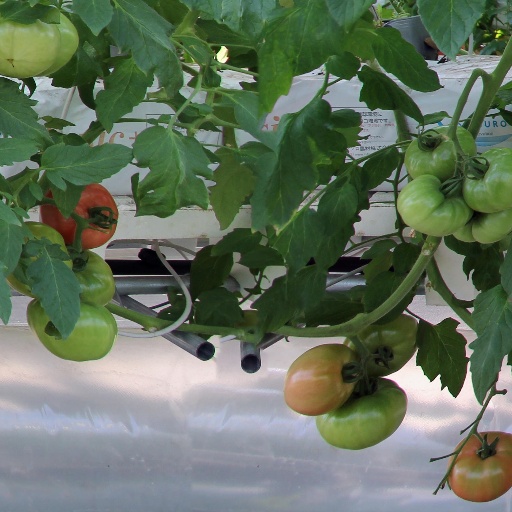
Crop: tomato